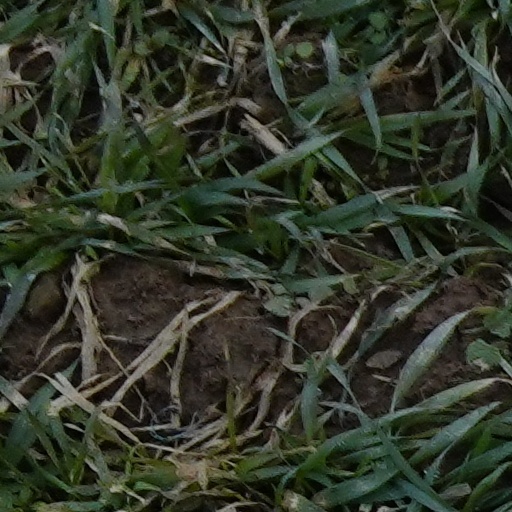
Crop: wheat